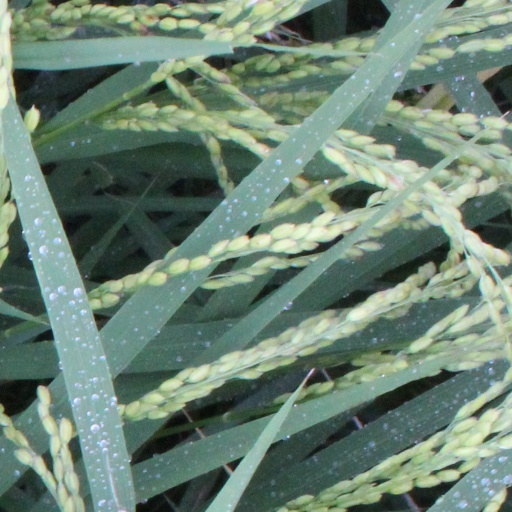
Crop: rice